A4232 road

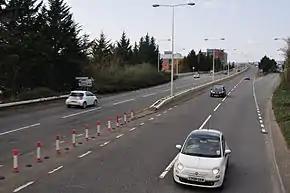

The £8.5 million Central Link between the Queen's Gate Roundabout and the junction on Adam Street on the A4160 was opened on 16 February 1989. When it was first opened it only linked Cardiff city centre with Cardiff Bay. It was not until the Butetown Link was opened on 27 March 1995 that this road started to be used as a link to the motorway network, Penarth and the Vale of Glamorgan. It will not be until the Eastern Bay Link is built, when traffic from the city centre will use it to travel east, that it will be fully used. The length of the A4234 is just and is entirely a two lane dual carriageway with clearway restrictions.